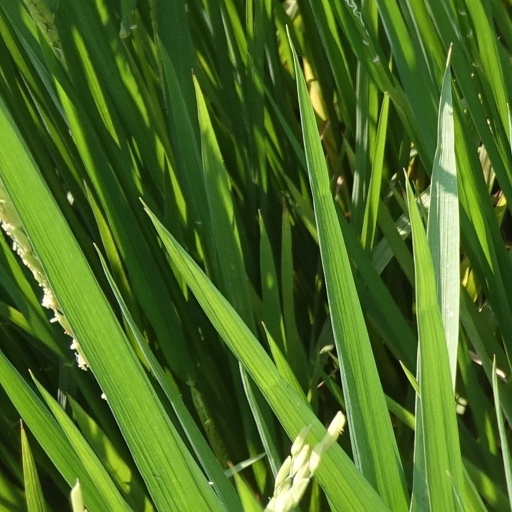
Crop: rice